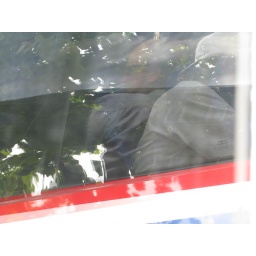
Reflection....the man in the blue shirt was sitting 4 rows in front of kristian